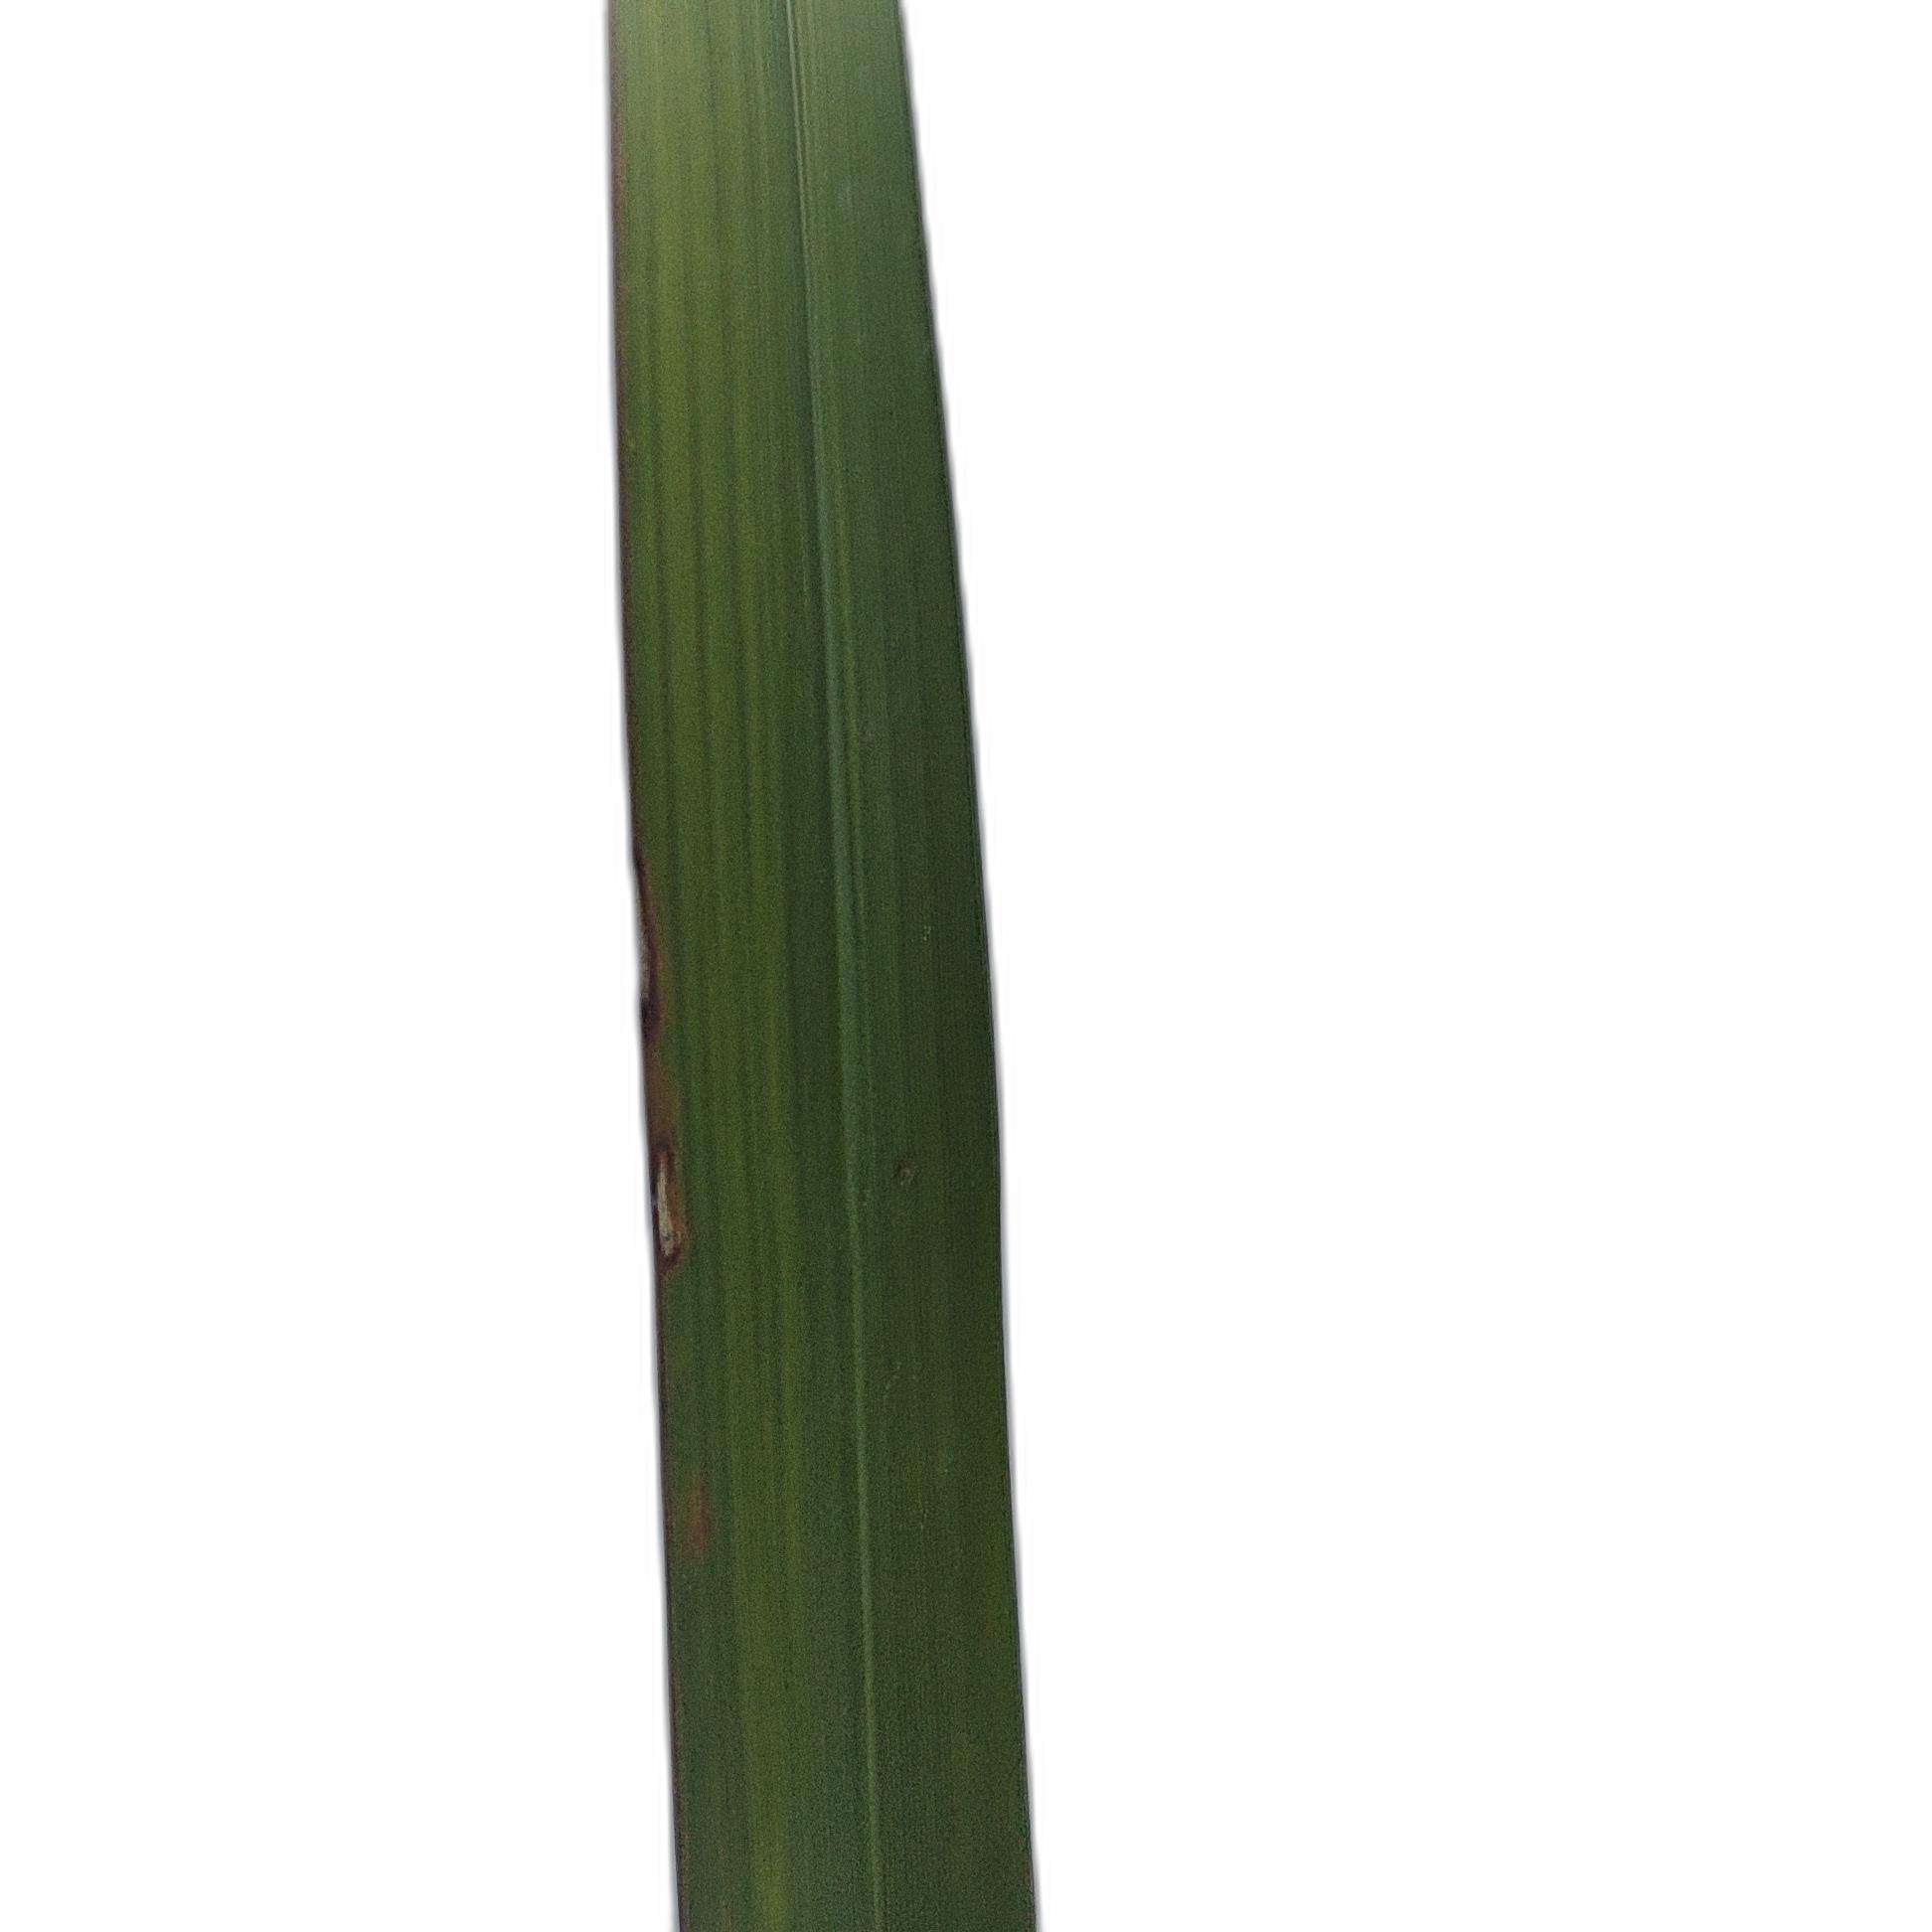
Label: Rice Blast